John Boydell

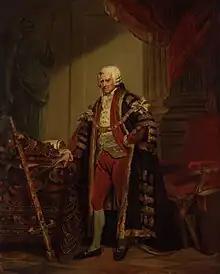
"John Boydell" (1801), after William Beechey

John Boydell (– 12 December 1804) was an English publisher noted for his reproductions of engravings. He helped alter the trade imbalance between Britain and France in engravings and initiated an English tradition in the art form. A former engraver himself, Boydell promoted the interests of artists as well as patrons and as a result his business prospered.